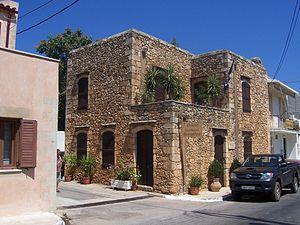
La maison natale d'Eleftherios Venizelos à Mournies (dème de Chania, Crète).
Elefthérios Kyriákou Venizélos, né le 11 août 1864 à Mourniés, en Crète, et décédé le 18 mars 1936 à Paris, en France, est un homme politique grec, considéré, dès 1921, comme le « fondateur de la Grèce moderne ».